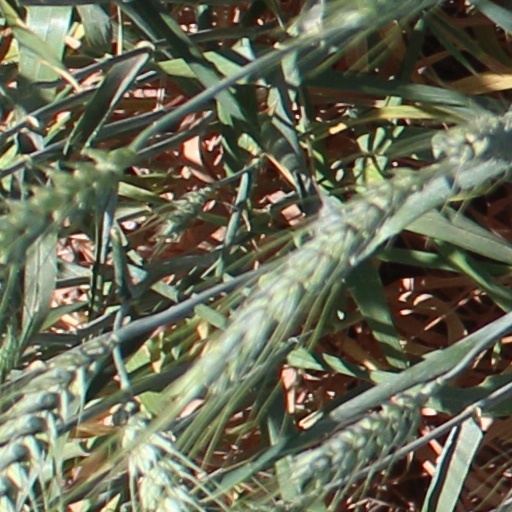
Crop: wheat